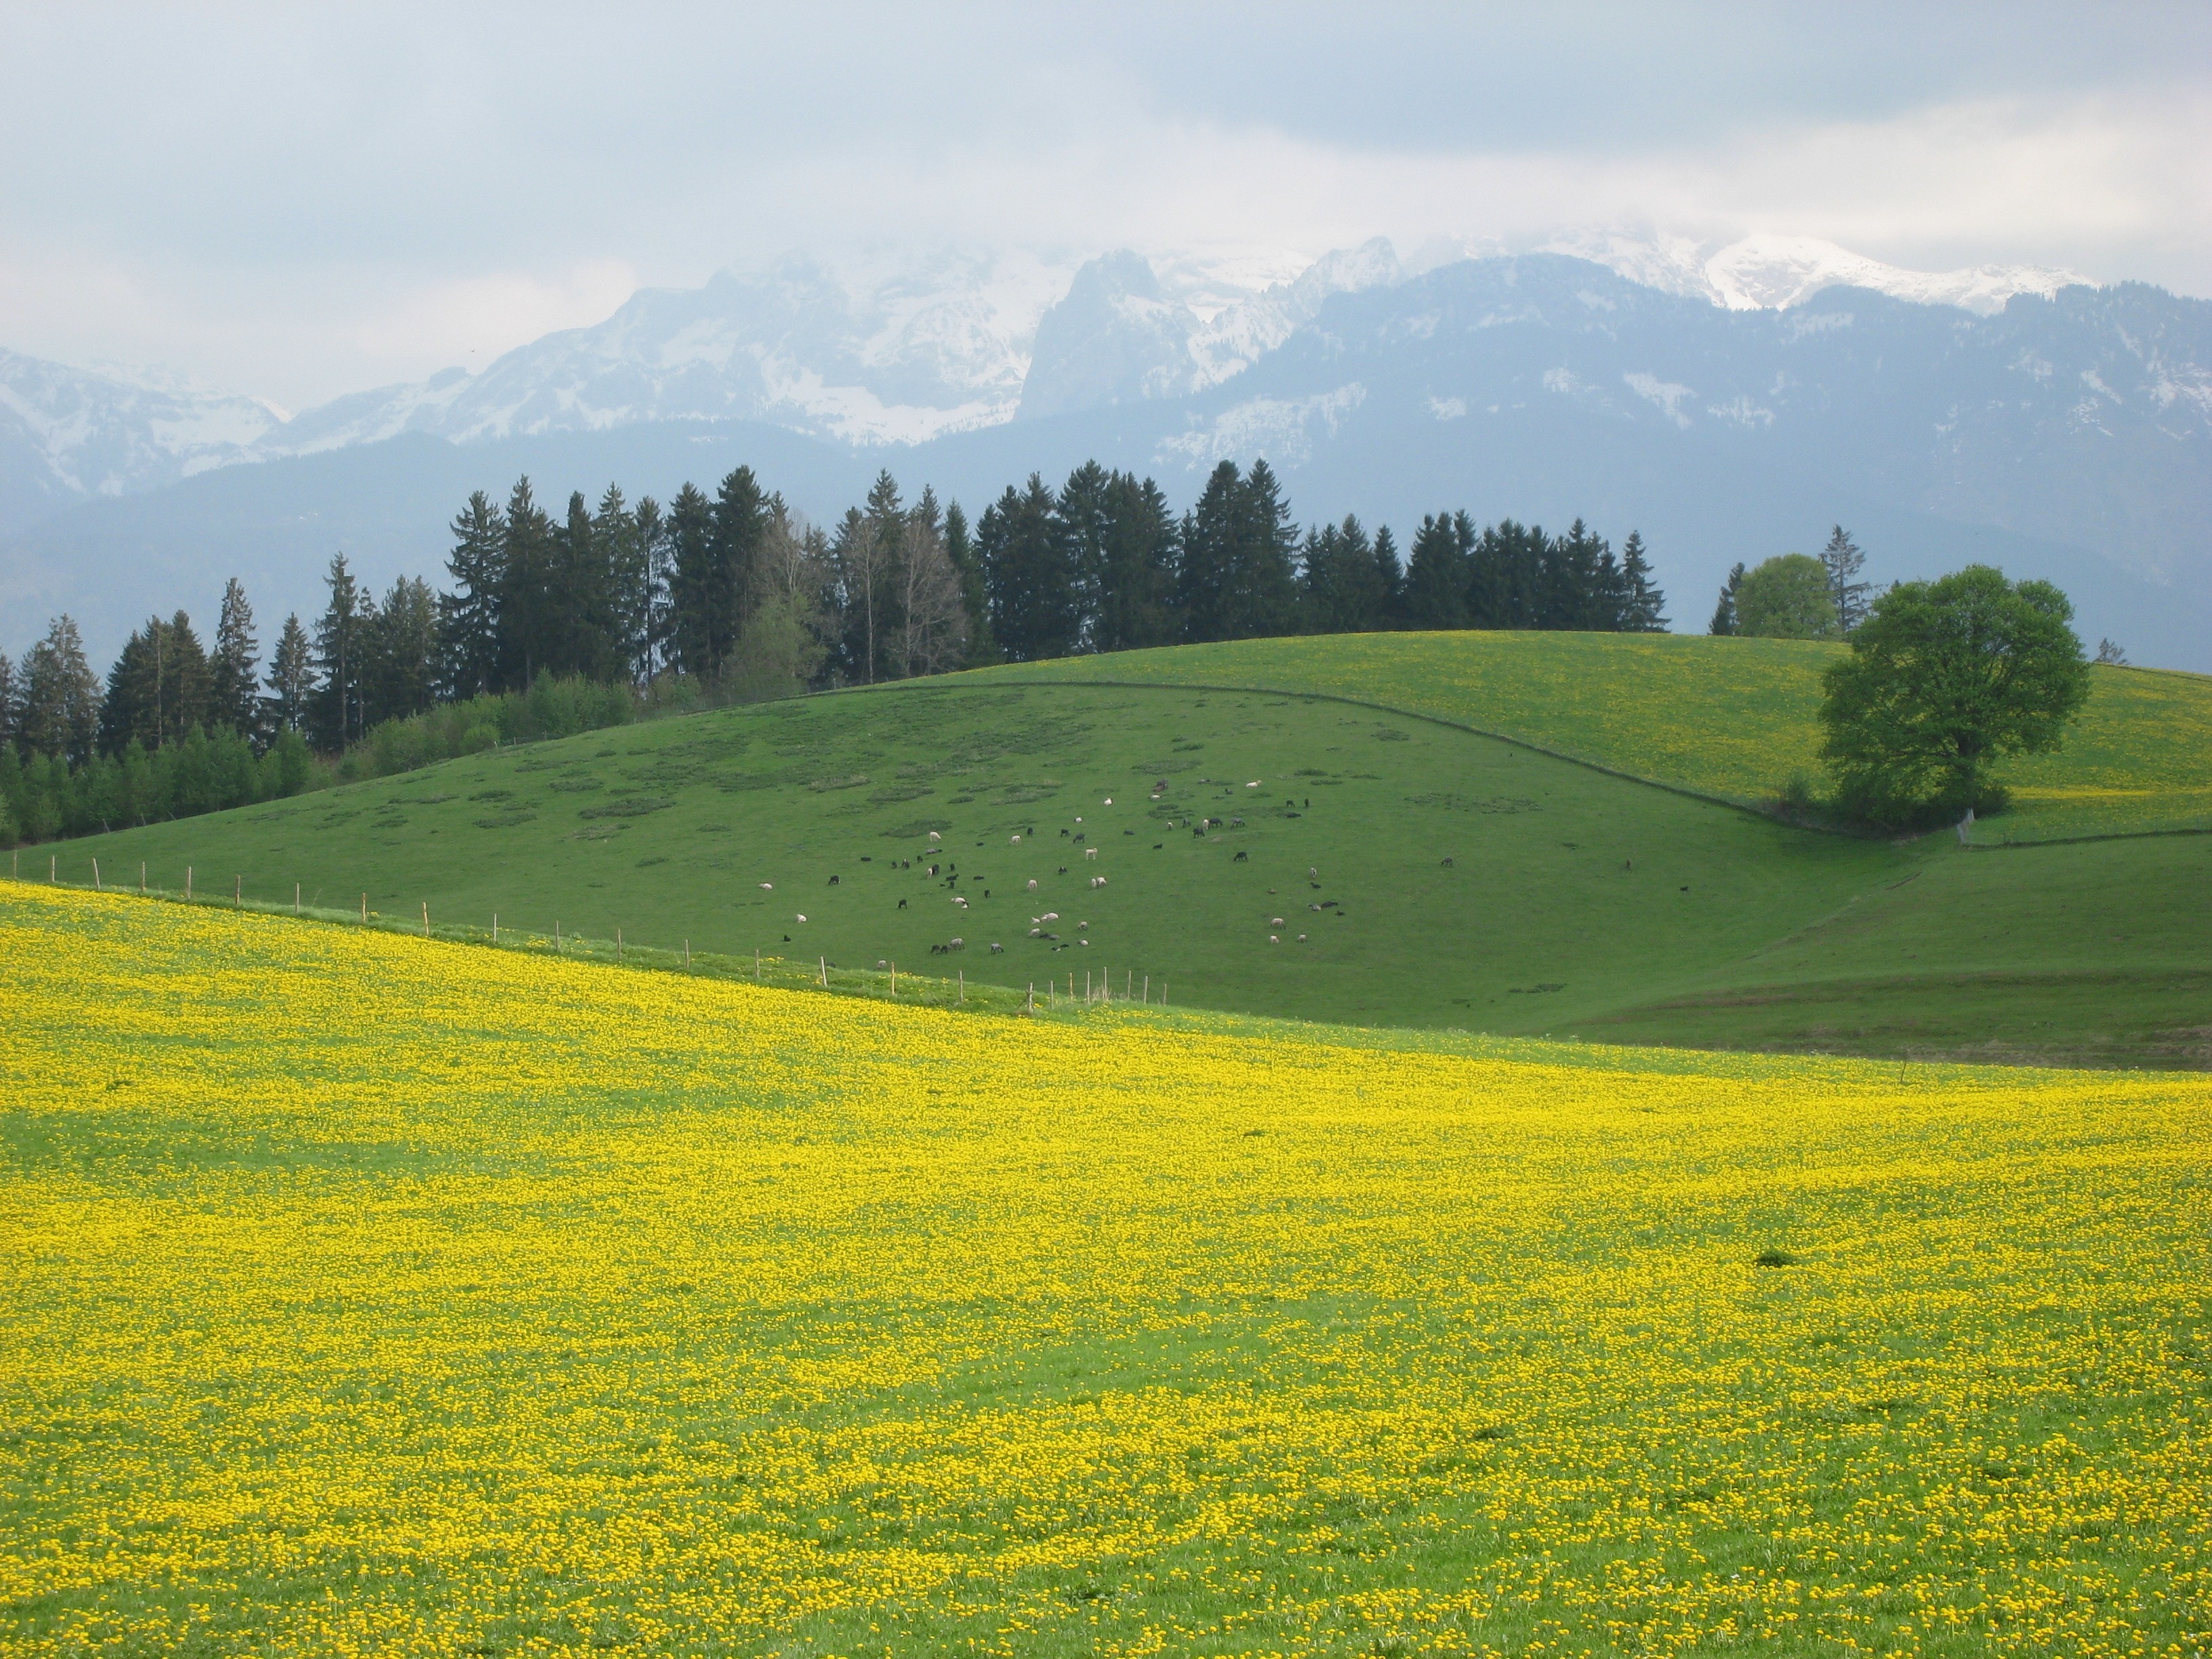
landscape, nature, grass, horizon, mountain, plant, field, meadow, prairie, hill, flower, valley, mountain range, spring, produce, vegetable, pasture, yellow, agriculture, plain, rapeseed, wildflower, mountains, grassland, plateau, habitat, canola, ecosystem, brassica, steppe, rural area, landform, flowering plant, alpine flower, natural environment, geographical feature, atmospheric phenomenon, grass family, mountainous landforms, land plant, mustard plant, allgau, lowenzahnwiese